Paloh (film)

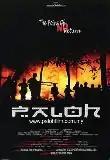

Paloh is a 2003 Malaysian Malay-language historical drama film directed by Adman Salleh. This film is produced by